Karbelashvili brothers

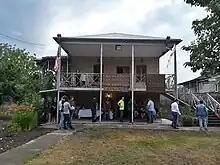
The brothers' family home in Kvemo Chala, seen in June 2019

The process of collecting and publishing the traditional chants of Georgia is considered a watershed moment in Georgian history. It led not only to the preservation of a long musical tradition, but to the beginnings of an effort to revive the tradition of chanting in Georgia. New editions of the chants continue to be published and disseminated.